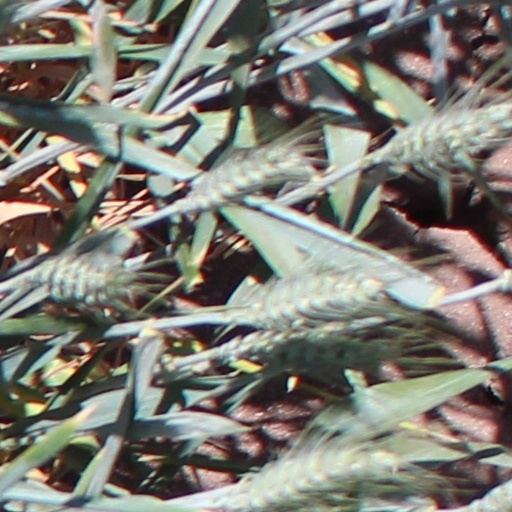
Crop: wheat